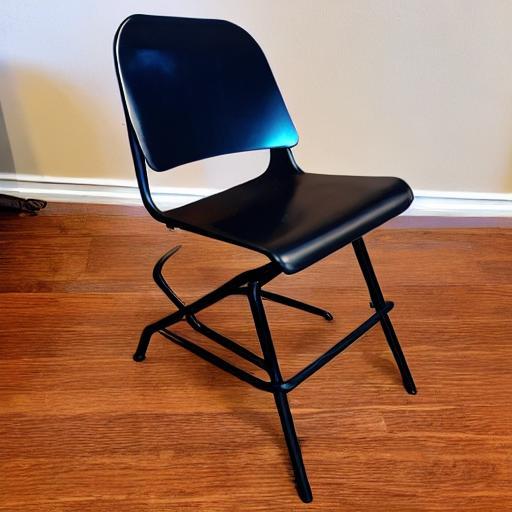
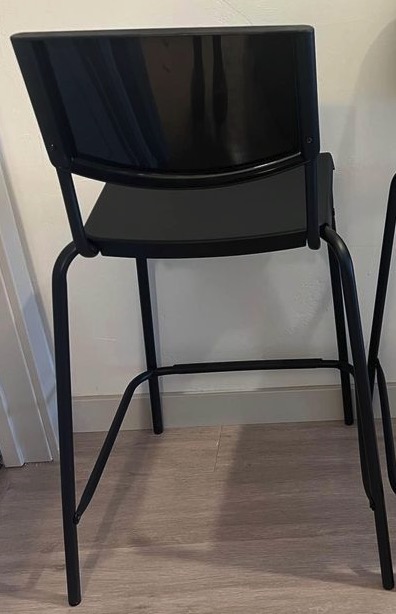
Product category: stool
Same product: no